Morphine

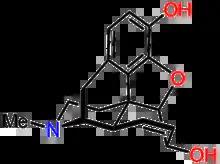
Same structure, but in a three-dimensional perspective

Biosynthesis of morphine in the opium poppy begins with two tyrosine derivatives, dopamine and 4-hydroxyphenylacetaldehyde. Condensation of these precursors yields the primary intermediate higenamine (norcoclaurine). Subsequent action of four enzymes yields the tetrahydroisoquinoline reticuline, which is converted into salutaridine, thebaine, and oripavine. The enzymes involved in this process are the salutaridine synthase, salutaridine:NADPH 7-oxidoreductase and the codeinone reductase. Researchers are attempting to reproduce the biosynthetic pathway that produces morphine in genetically engineered yeast. In June 2015 the "S"-reticuline could be produced from sugar and "R"-reticuline could be converted to morphine, but the intermediate reaction could not be performed. In August 2015 the first complete synthesis of thebaine and hydrocodone in yeast was reported, but the process would need to be 100,000 times more productive to be suitable for commercial use.